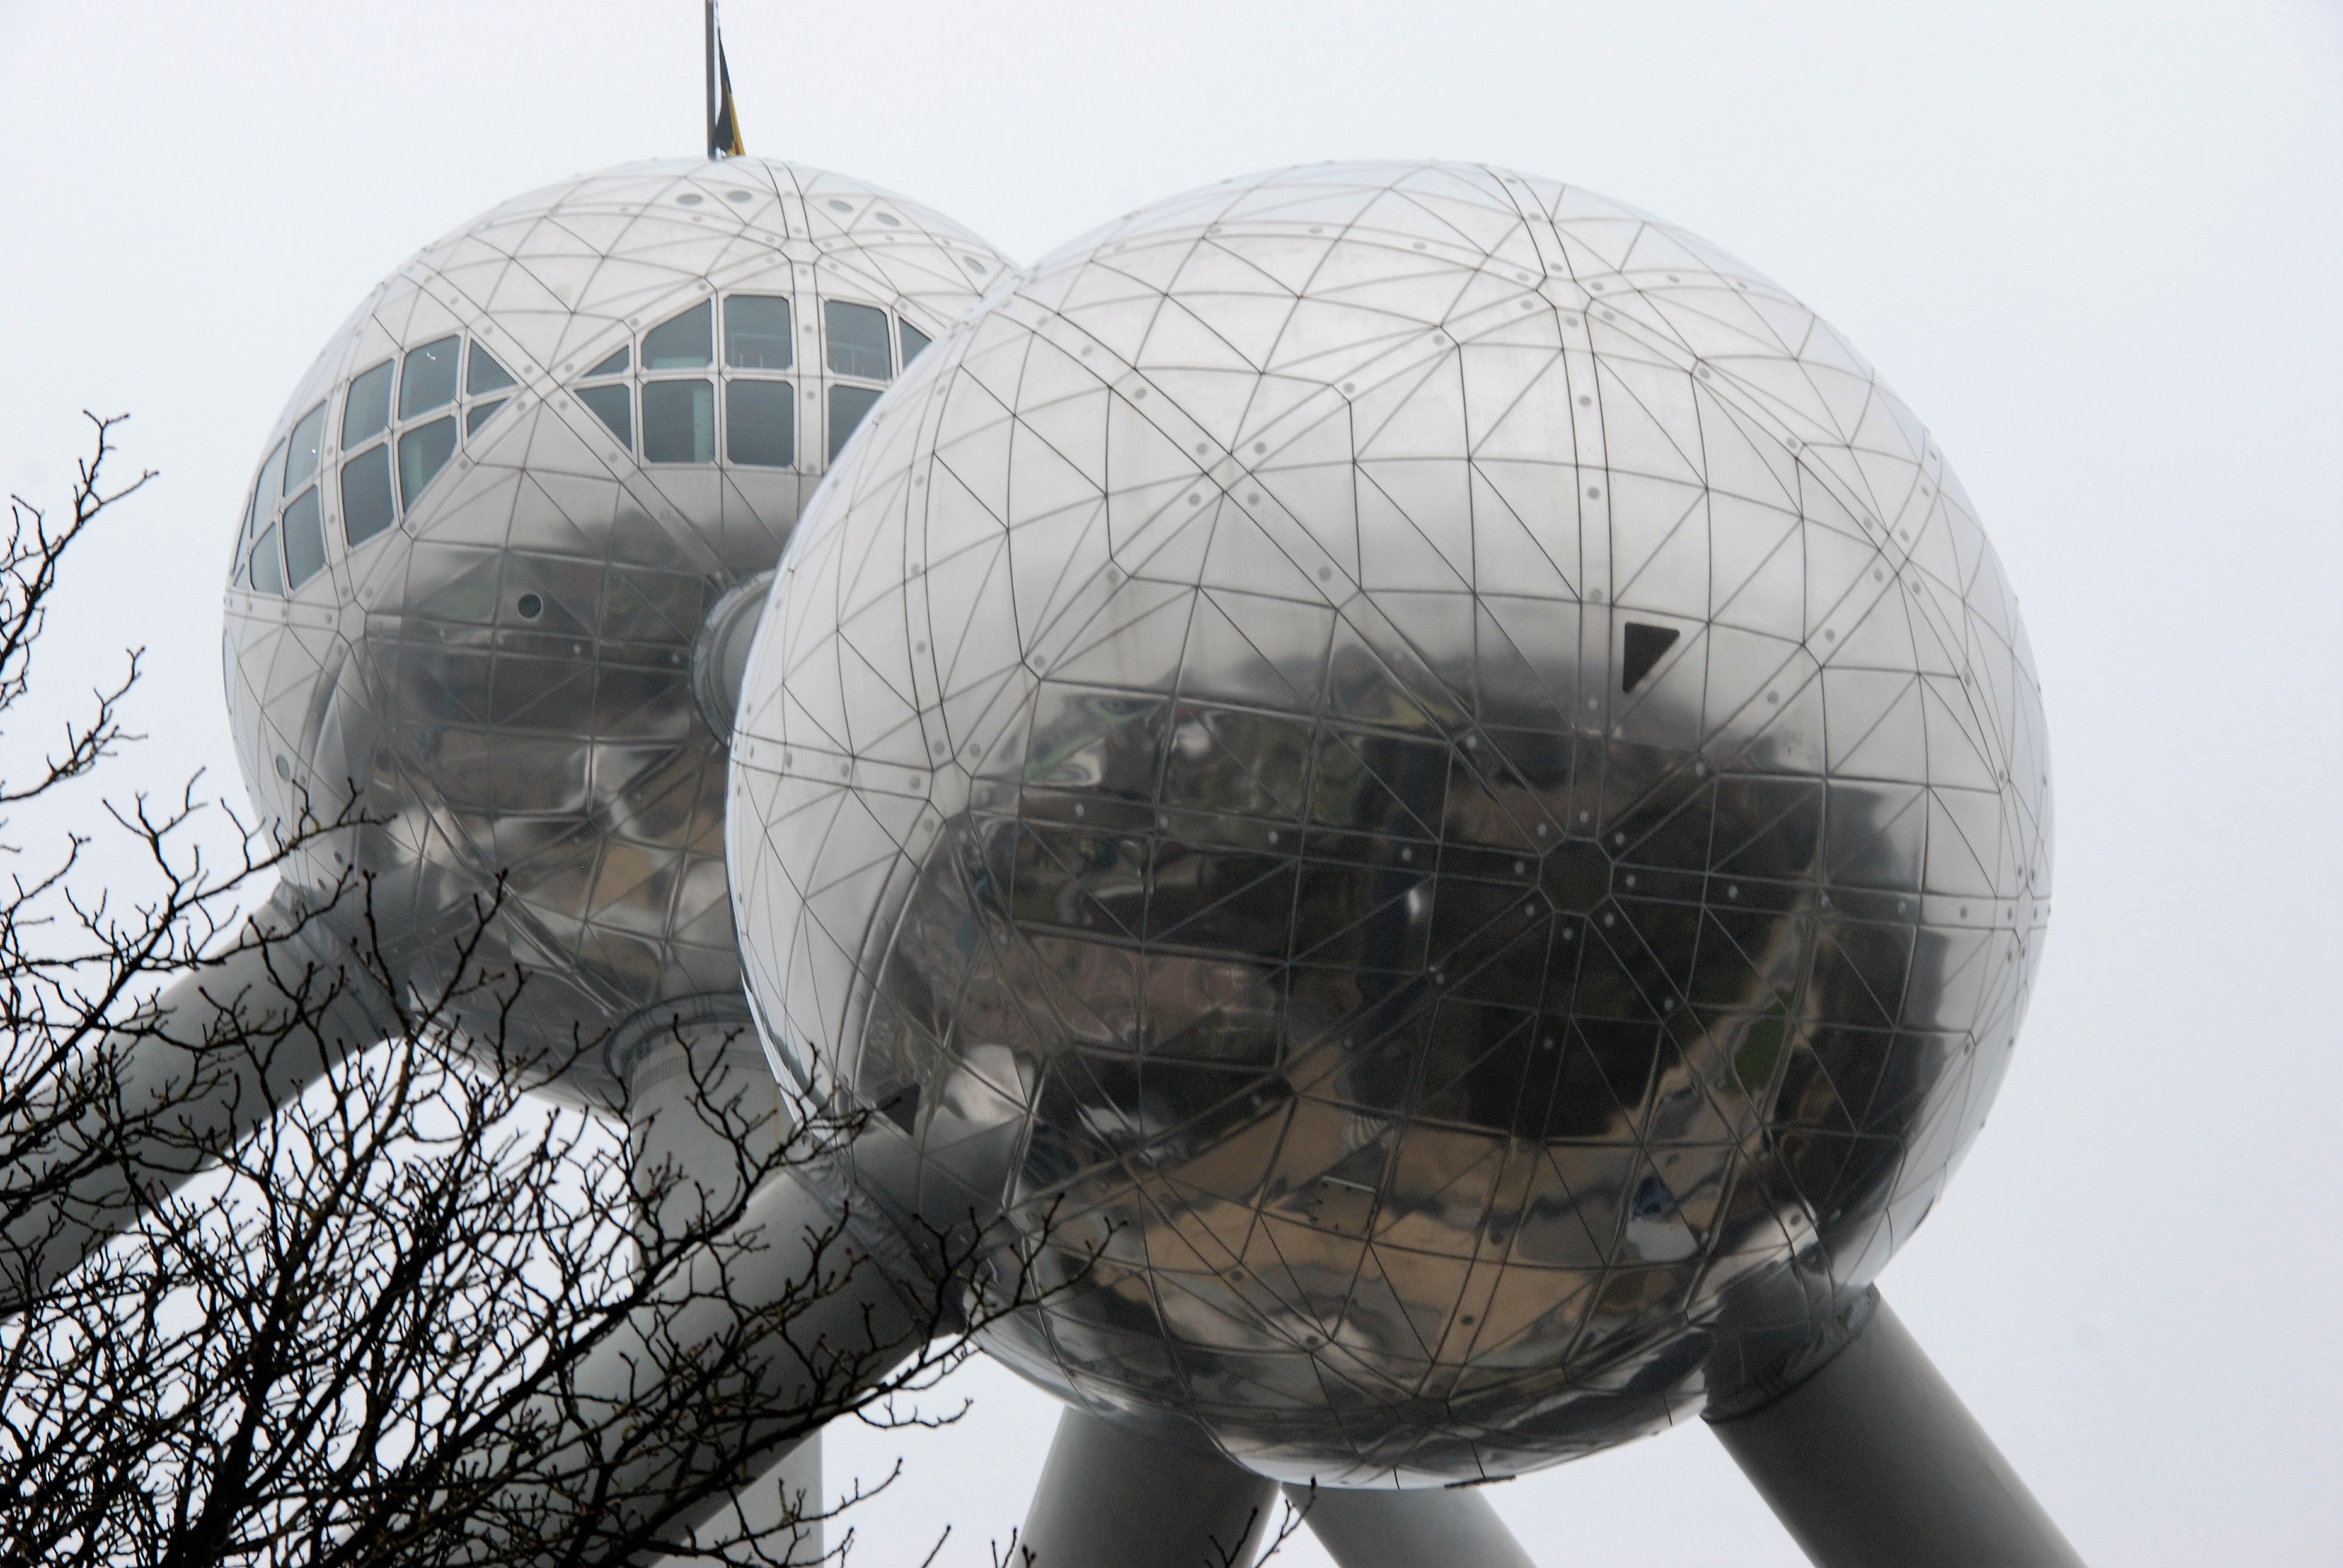
building, reflection, museum, lighting, globe, world, belgium, sculpture, science, brussels, earth, ball, sphere, dome, shape, atomium, bol, atmosphere of earth